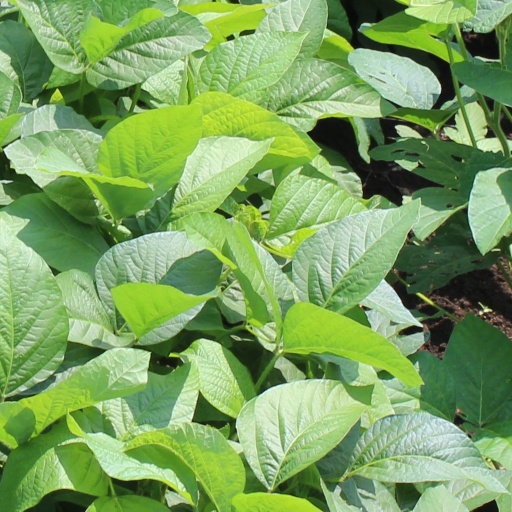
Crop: soybean